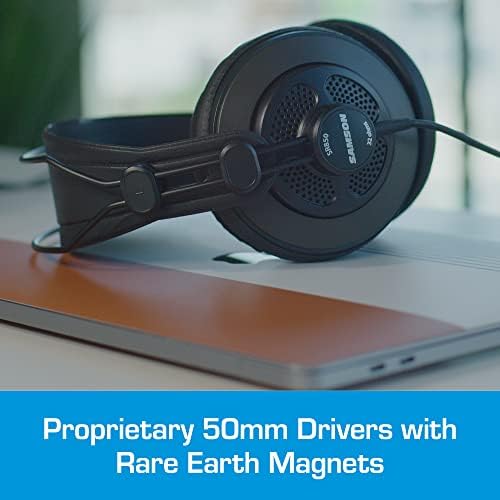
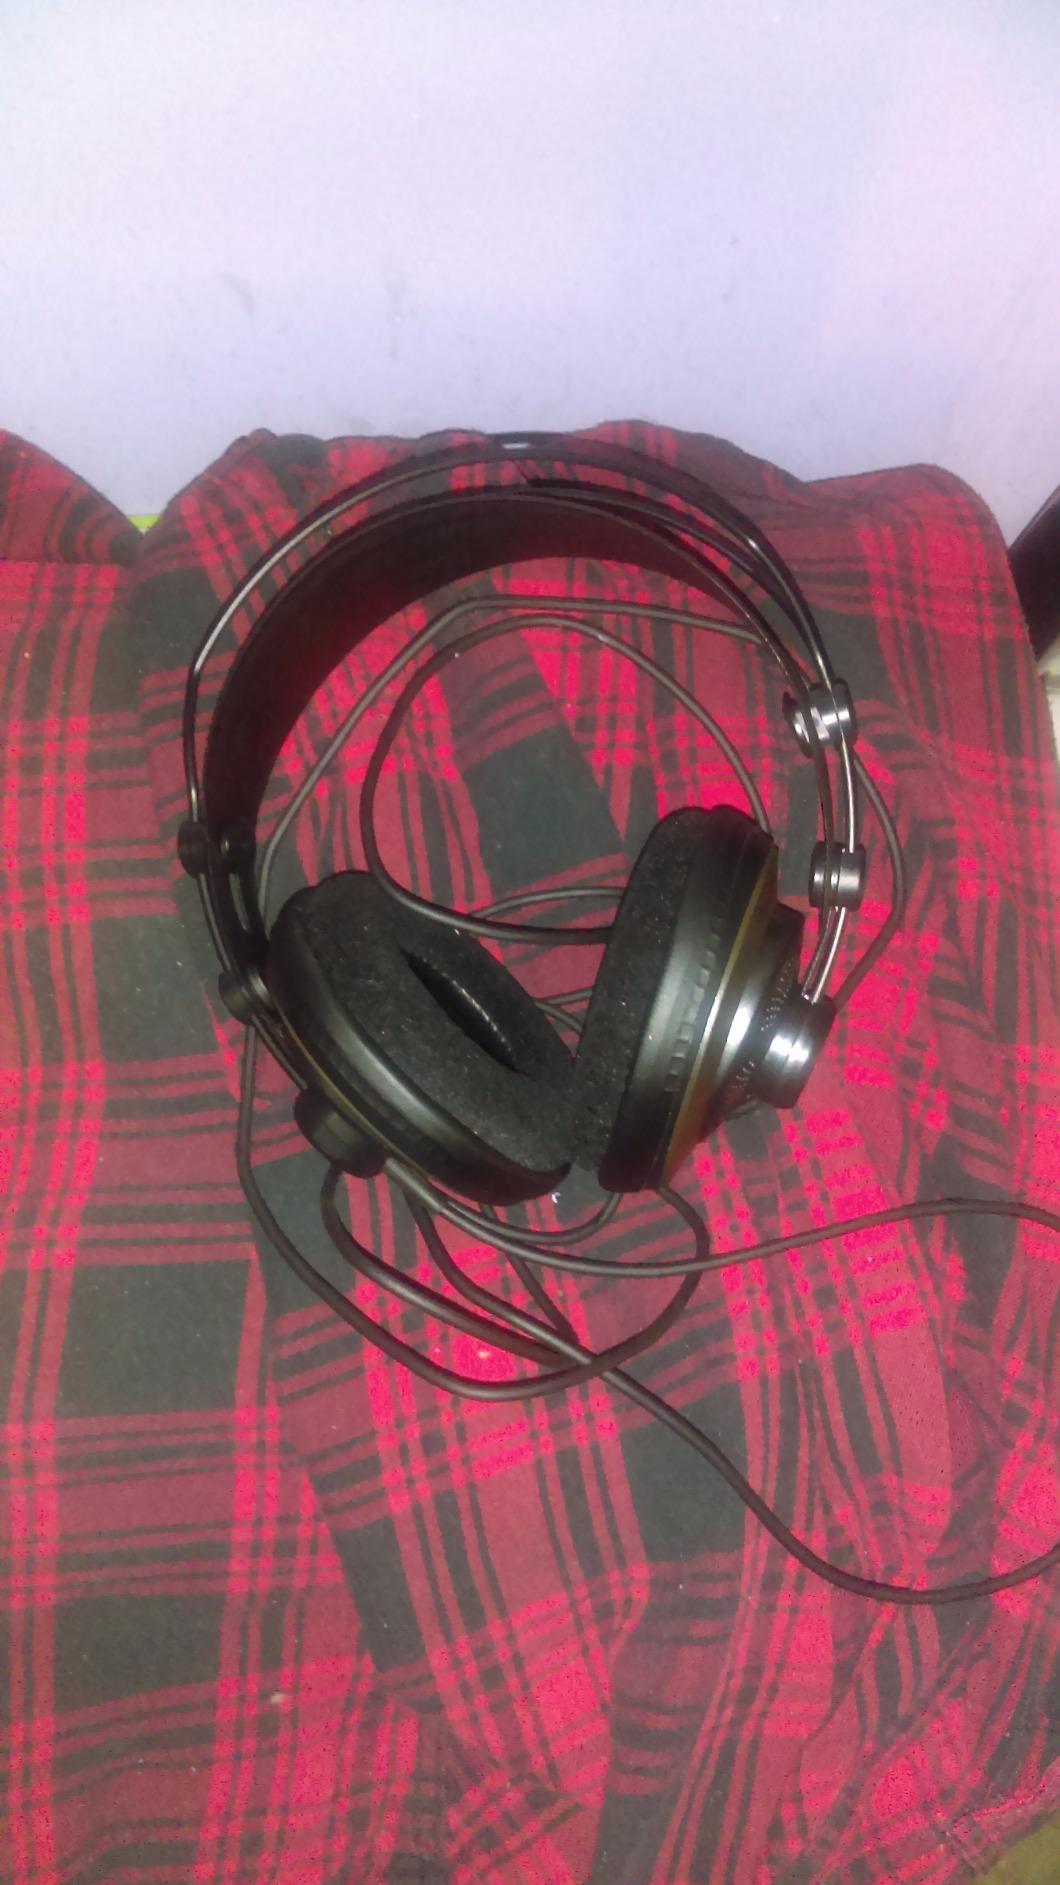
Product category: headphones
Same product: yes